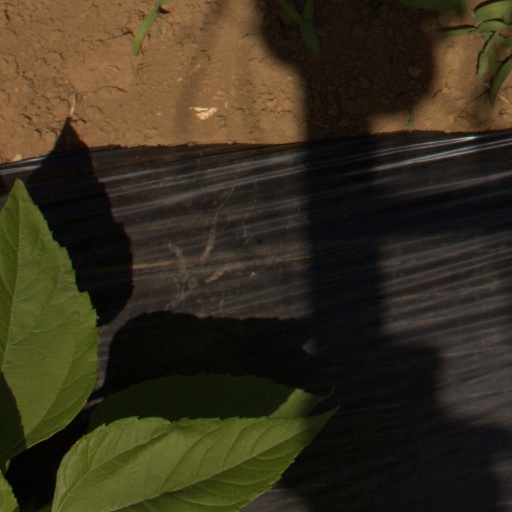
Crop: Jerusalem artichoke